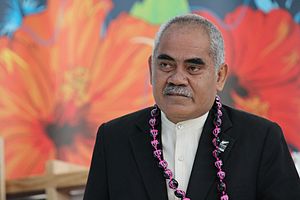
Tuvalu / Politik og administration
Tuvalus premierminister, Willy Telavi
Tuvalu er en østat i Polynesien i Stillehavet. Landet har 10.094 indbyggere, og er dermed den selvstændige stat i verden med tredje færrest indbyggere, efter Vatikanstaten og Nauru. Tuvalu består af ni beboede atoller spredt over et havområde på omkring 1,3 millioner km². Med et landareal på bare 26 km² er det verdens fjerde mindste uafhængige stat. De nærmeste øgrupper er Kiribati, Nauru, Samoa og Fiji.